2839 Annette

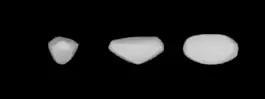
Lightcurve-based 3D-model of "Annette"

The first rotational lightcurve of "Annette" was obtained by American astronomer Brian Warner at his Palmer Divide Observatory, Colorado, in December 2005. It gave a rotation period of 10.457 hours with a brightness variation of 0.92 magnitude. In November 2006, a second lightcurve by astronomer Robert Buchheim at Altimira Observatory in southern California gave a concurring period of 10.4595 hours and an amplitude of 0.64 magnitude. He also noted a significantly fainter absolute magnitude of 14.35 than previously reported.